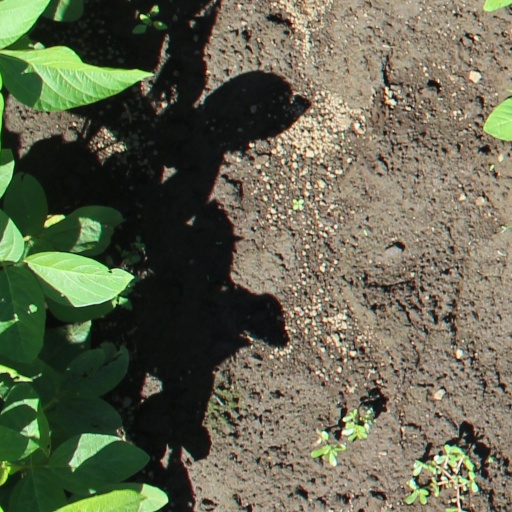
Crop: soybean